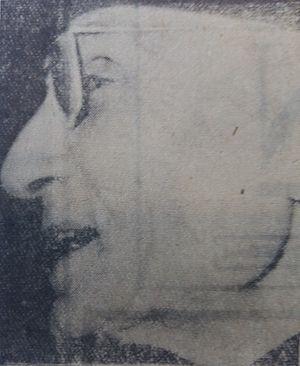
hassen hosni abdelwaheb
Le ministère de la Plume est une administration tunisienne du régime beylical qui existe entre 1860 et la fin du régime monarchique en 1957.
Hassan Hosni Abdelwaheb, de son nom complet Hassan Hosni Ben Salah Ben Abdelwaheb Ben Youssef Smadhi El Charni, né le 21 juin 1884 à Tunis et mort le 9 novembre 1968, est un historien tunisien.